Patricia Finlayson

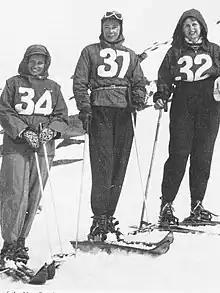
Patsy Finlayson (middle) with NSW Ski Team in 1950

Patricia Sydney Russell Finlayson (17 March 1915 – 27 May 1997), was four times Australian Ski Champion and Australia's first female ski instructor.